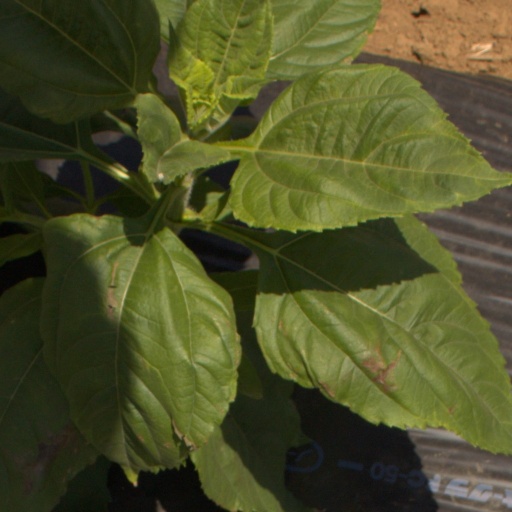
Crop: Jerusalem artichoke